Longwanqun National Forest Park

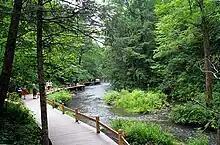
Creek near the Diaoshuihu Waterfall inside the forest park

Longwanqun National Forest Park is a nationally protected nature area in Huinan County, Jilin, China. Geographically, it is part of the western Changbai Mountains. A notable feature of the park are a group of volcanic crater lakes: the Sanjiaolong Crater Lake (三角龙湾, Triangle Dragon Crater Lake), Dalong Crater Lake (大龙湾, Big Dragon Crater Lake), Erlong Crater Lake (Medium Dragon Crater Lake), Xiaolong Crater Lake (Small Dragon Crater Lake), Donglong Crater Lake (East Dragon Crater Lake), Nanlong Crater Lake (South Dragon Crater Lake), Hanlong Crater Lake (Dry Dragon Crater Lake). The park is located in the Manchurian mixed forests ecoregion.